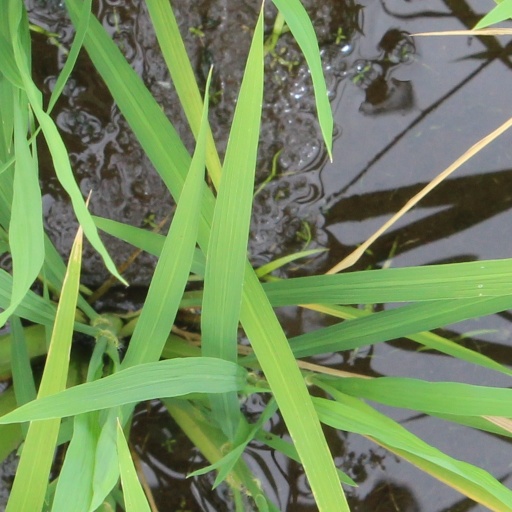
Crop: rice